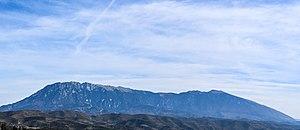
Le parc national du Mont Tomorr, ou de la montagne de Tomorr a été créé en 2012, c'est l'un des plus récents d'Albanie. Il couvre une surface de 247 km².